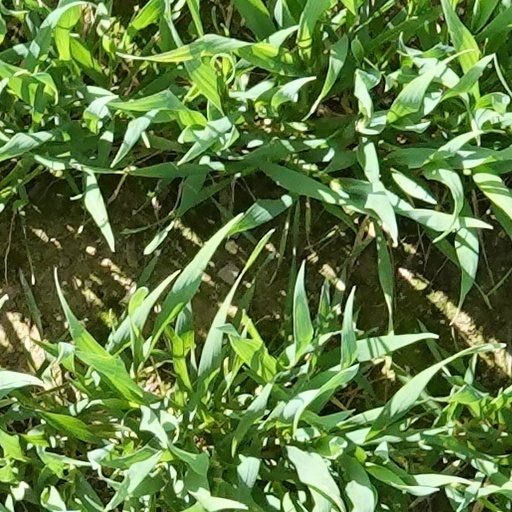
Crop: wheat